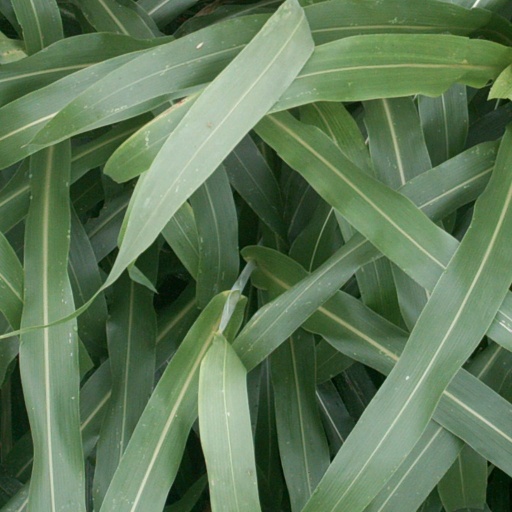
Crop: sorghum